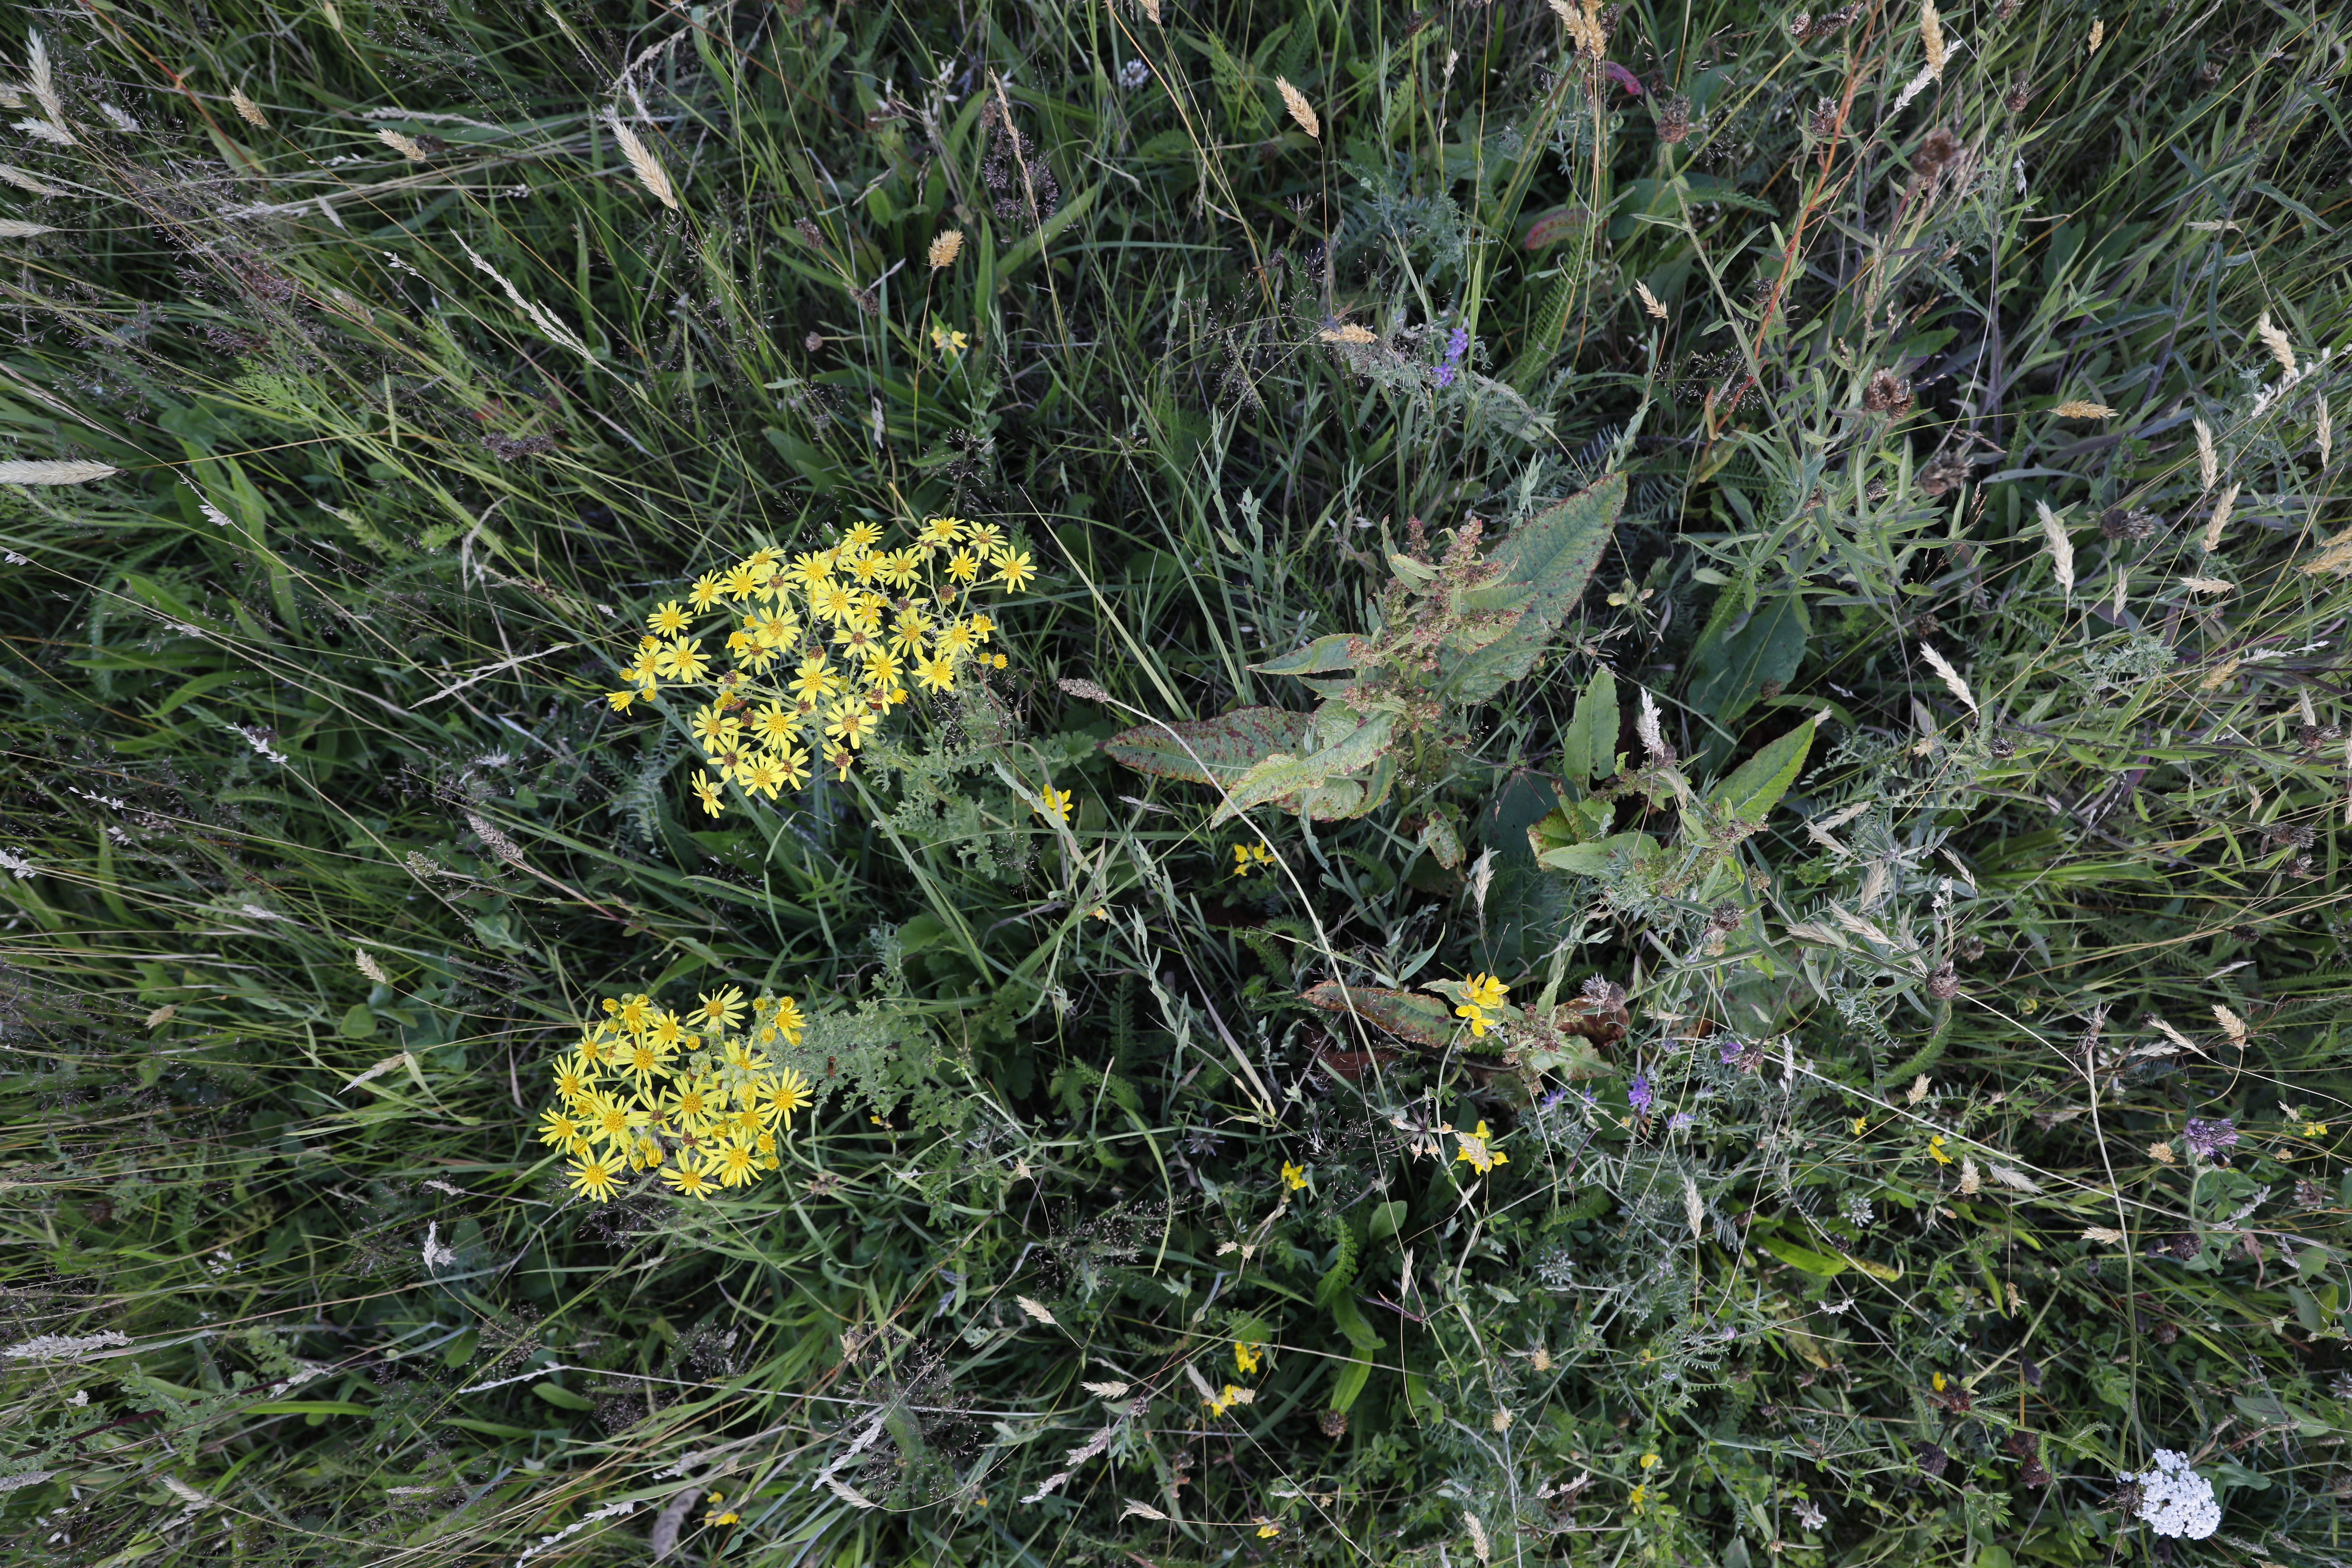
Plant species: Achillea millefolium, Jacobaea vulgaris, Lotus corniculatus , Trifolium pratense, Vicia cracca